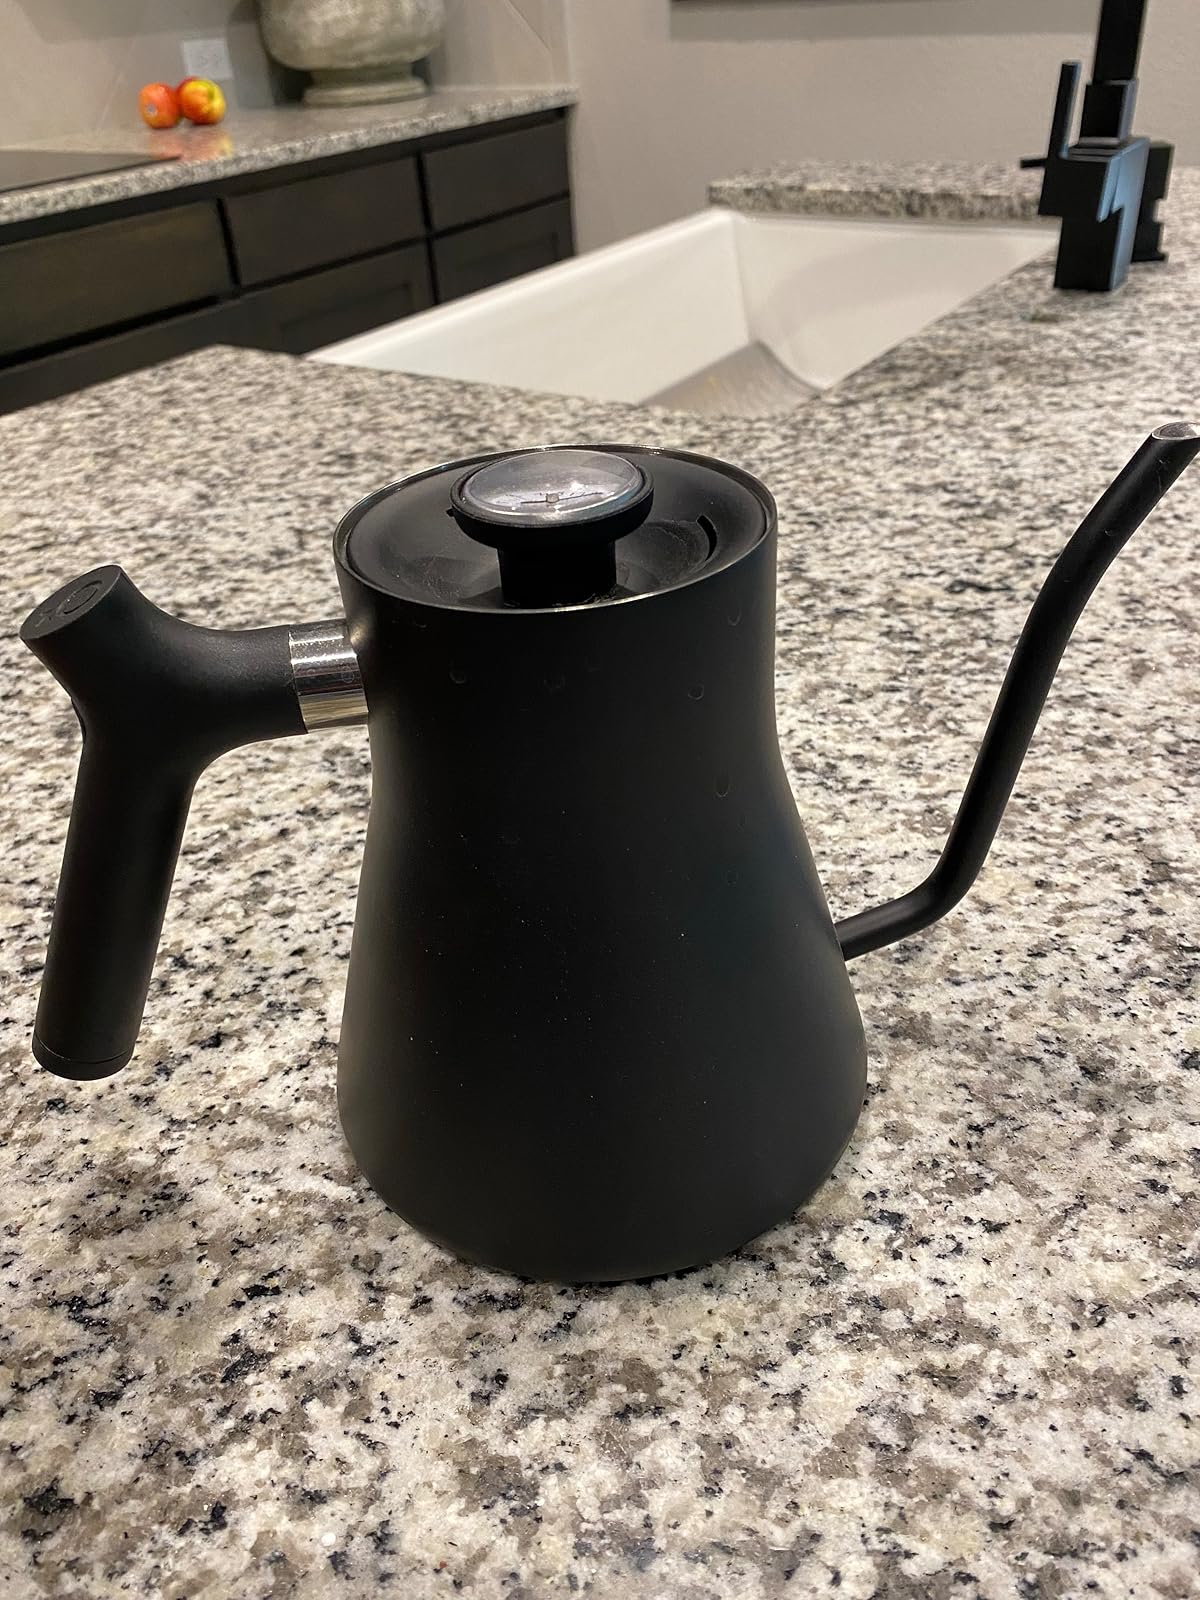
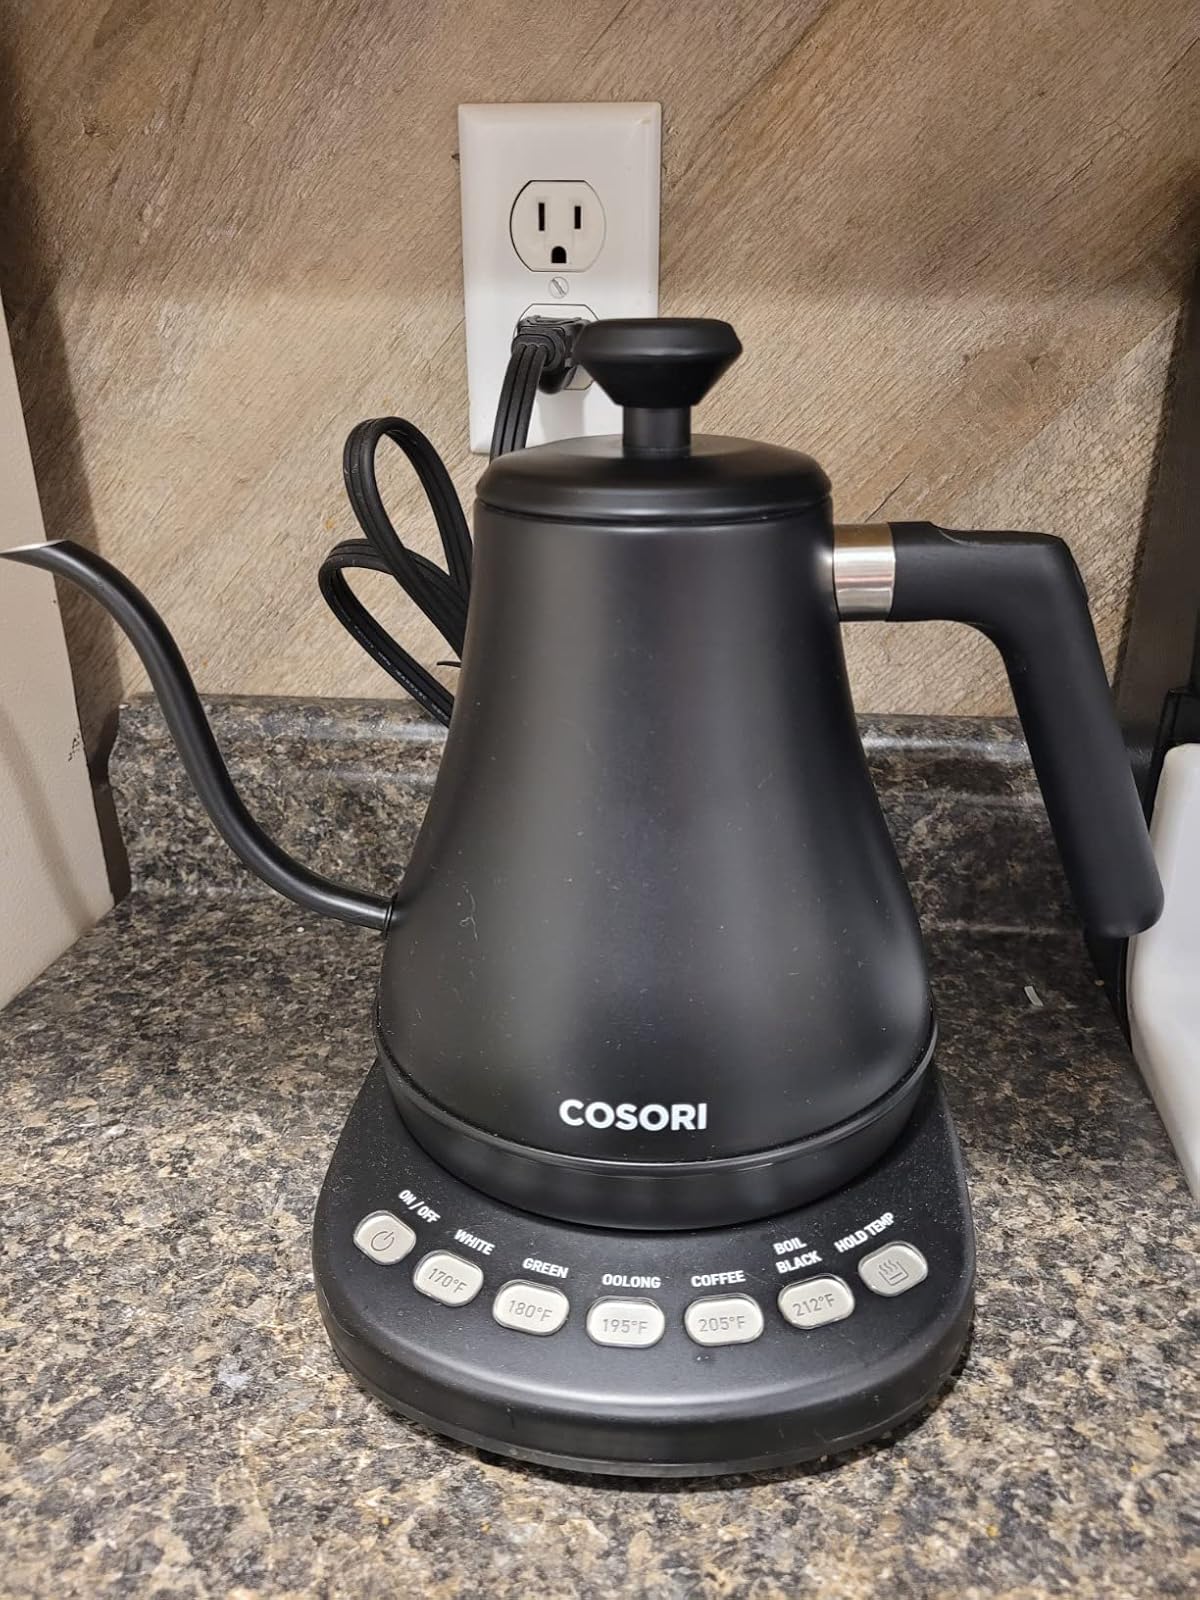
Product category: items_kettle
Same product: no